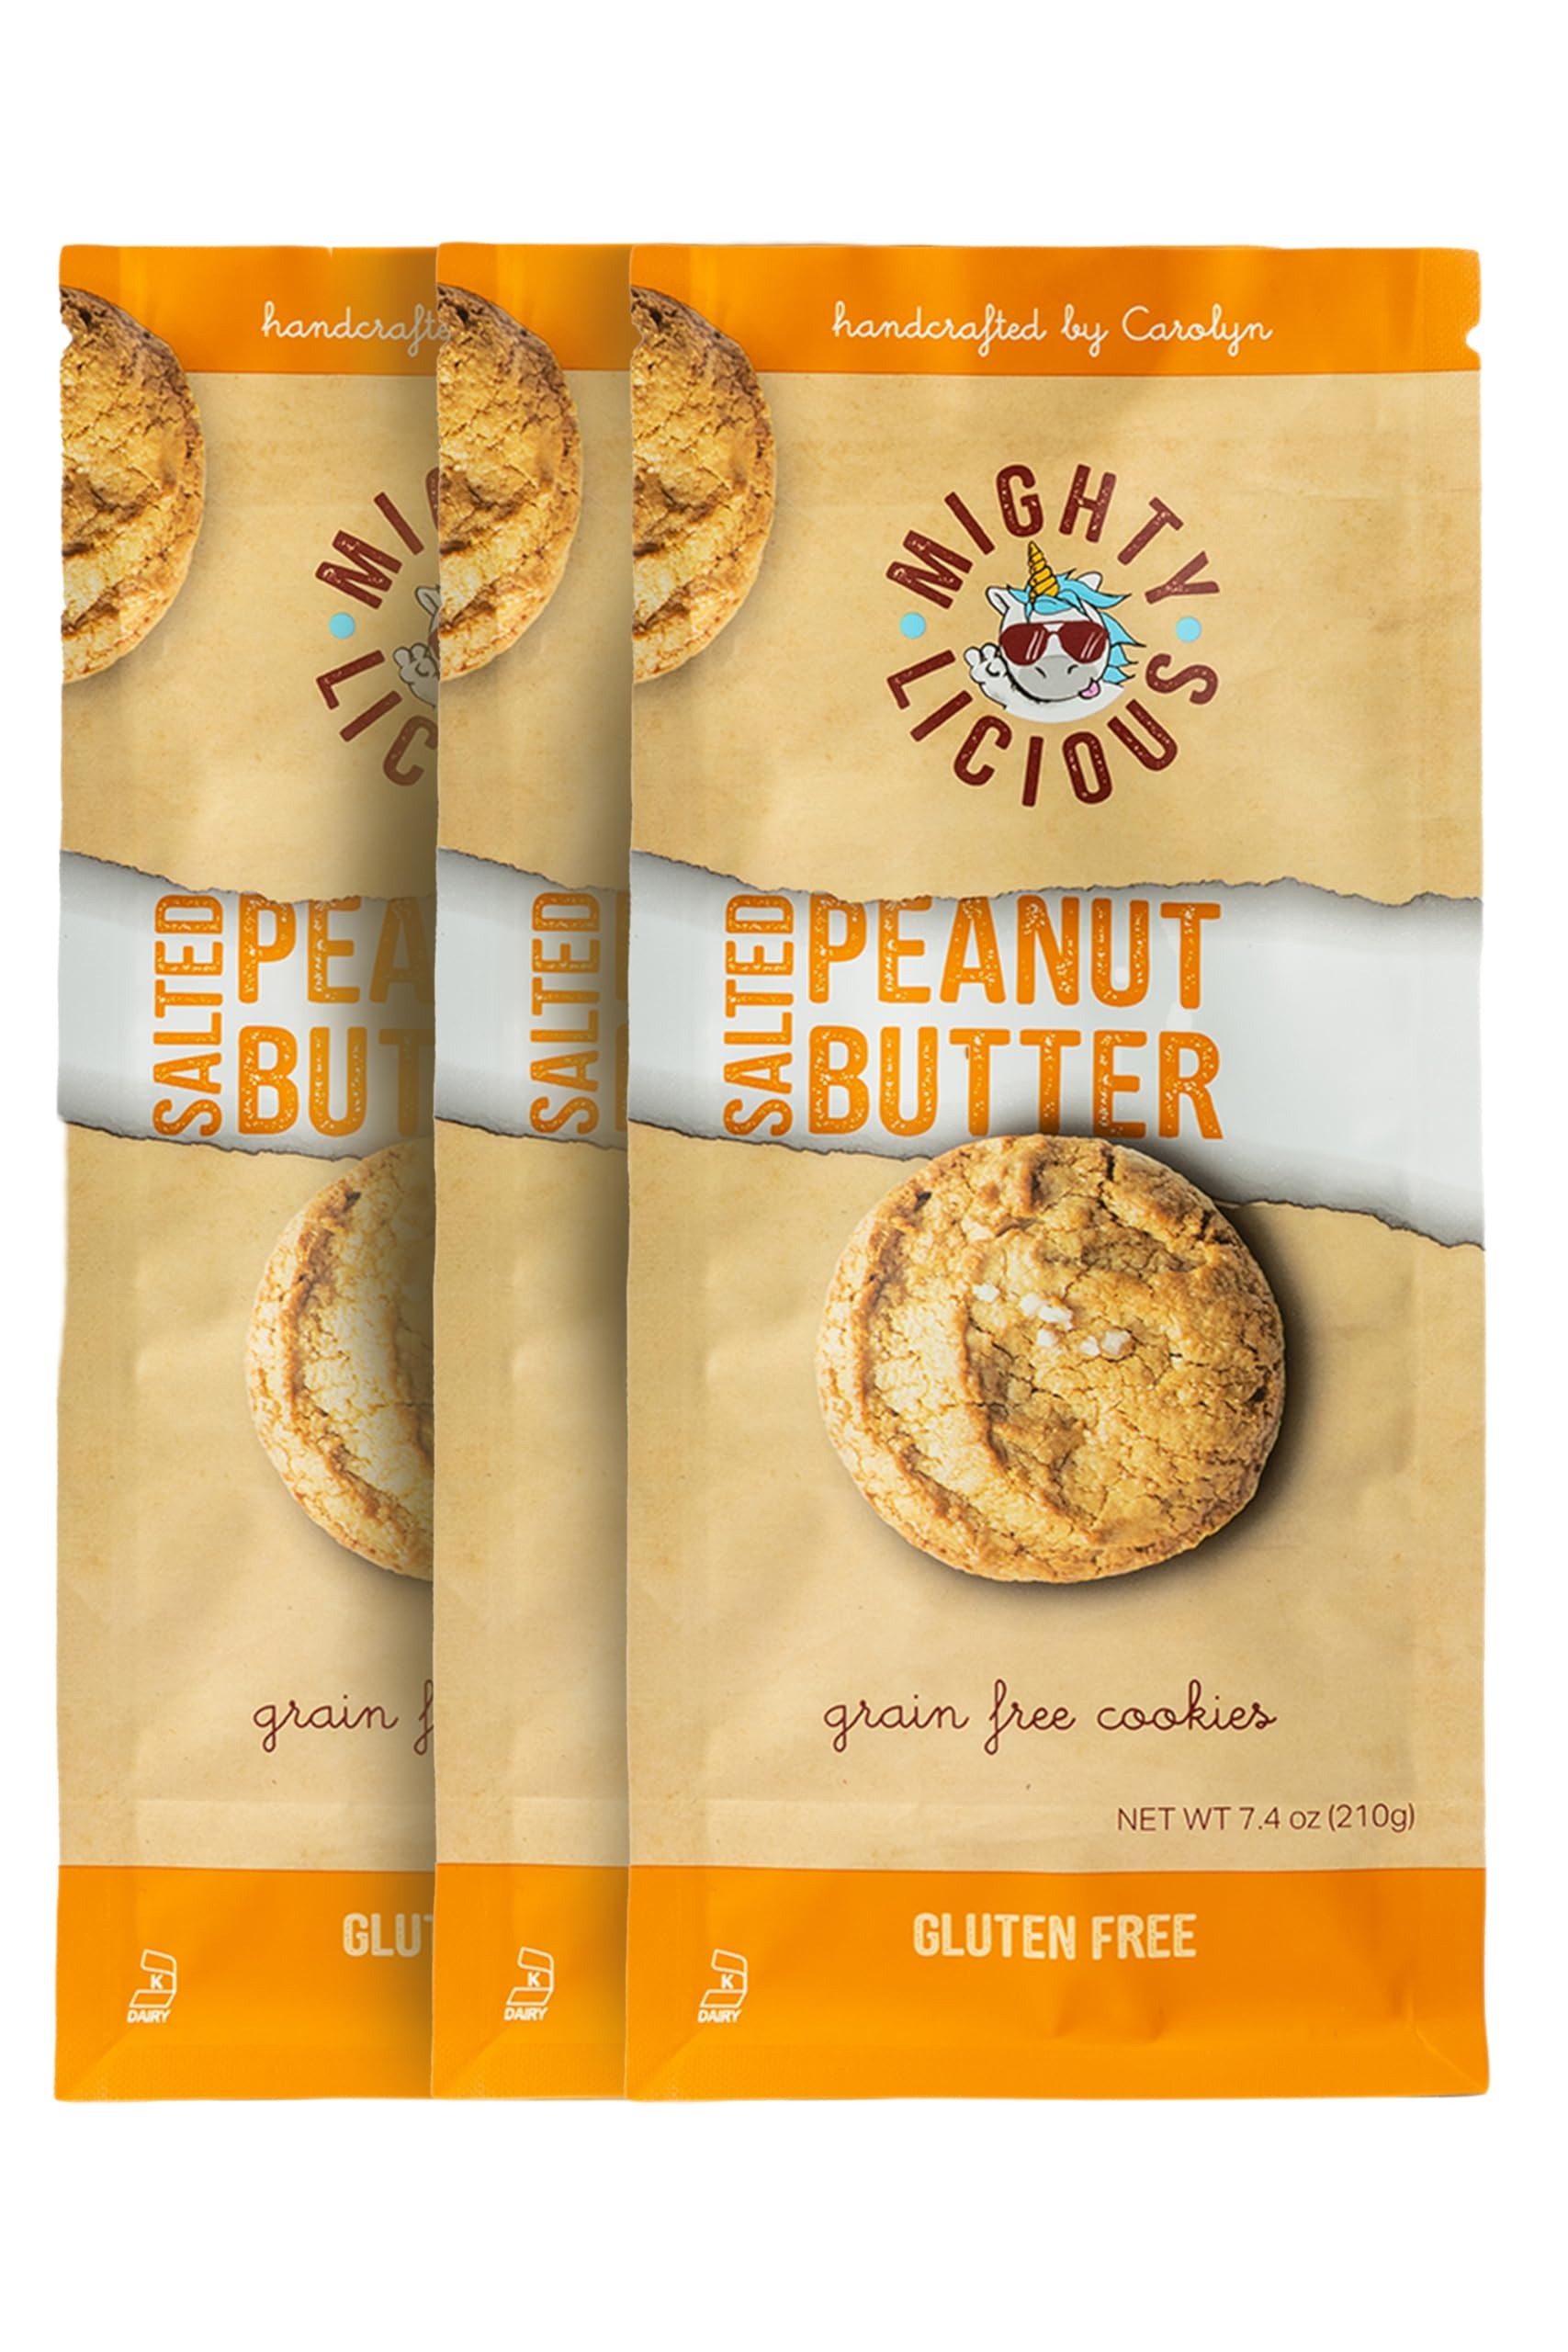
Item Name: Mightylicious – Handcrafted Cookies | Soft & Chewy | Gluten-Free | Dairy-Free | non-GMO | Kosher | Better for You Snack | Allergen Friendly | Salted Peanut Butter - 7.4 Oz (3 Pack)
Value: 22.2
Unit: Ounce

Price: 19.99